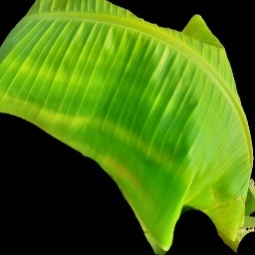
Label: Calcium